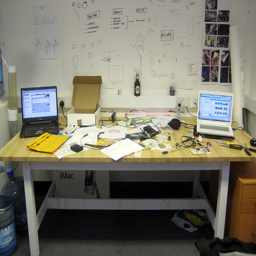
a desk with two laptops and many other items
The picture shows a cluttered office with a few laptops, empty beer bottles, and drawings on the whiteboard
There are two computers and papers on the table
A worktable with two laptop computers and other miscellaneous items in front of a dry erase wall.
Two laptops are sitting on a very messy desk.